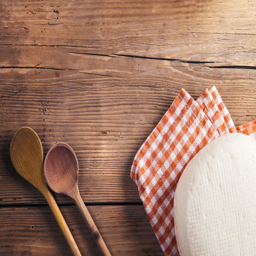
lump of cheese on a cloth and spoons laid on a wooden table background